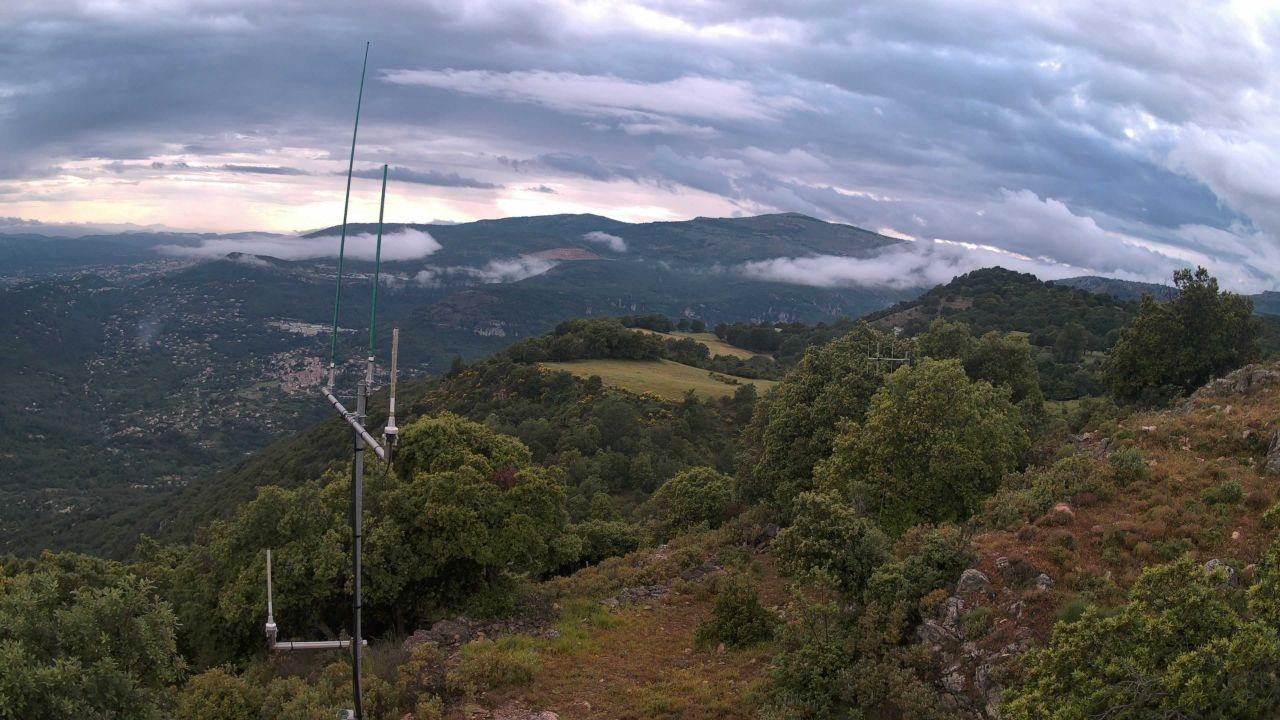
Fire: no
Smoke: yes